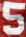
Number: 5